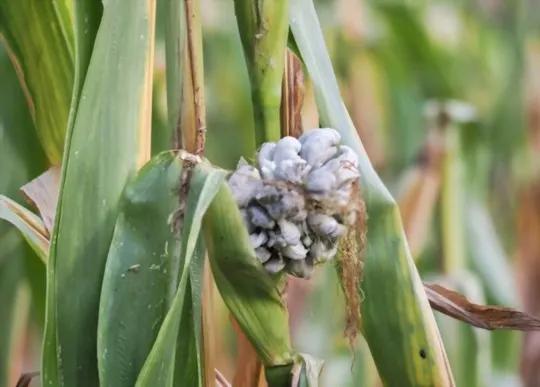
Plant: Corn
Disease: corn smut